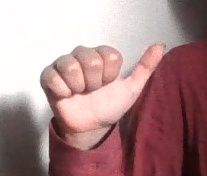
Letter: dhad